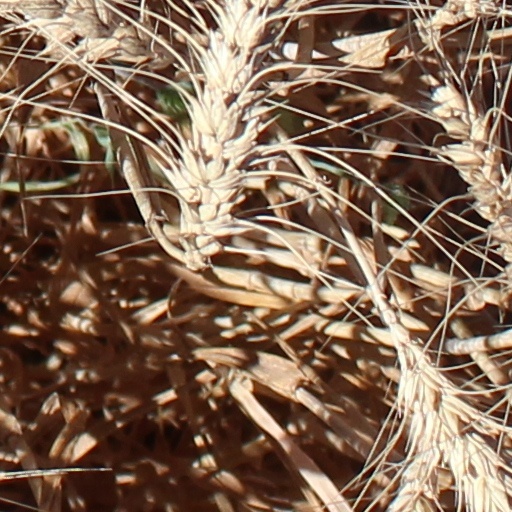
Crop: wheat